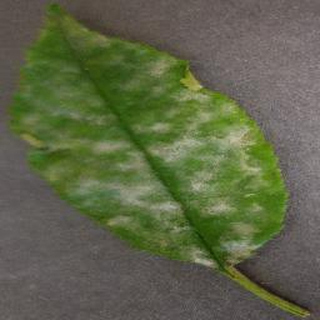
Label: cherry_powdery_mildew